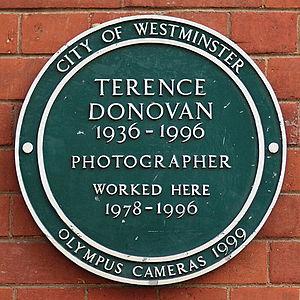
Terence Donovan est un photographe britannique.